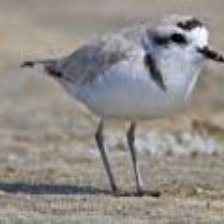
Species: SNOWY PLOVER
Scientific name: CHARADRIUS NIVOSUS